Eugène Roger

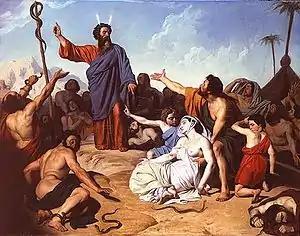
Moses and the Serpent of Brass

Eugène Roger (26 May 1807, Sens – 30 July 1840, Paris) was a French painter in the Romantic style who specialized in historical and Biblical scenes.